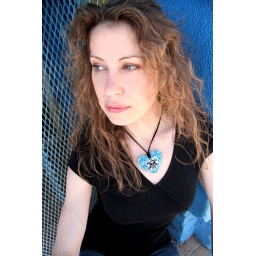
Photo of Surly Kitty. The Surly girl of May 2009 on my website. I took the photo near my home in Hollywood.